Palmair

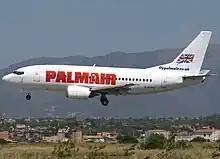
A Palmair Boeing 737-500 in new livery, operated by Astraeus. (2009)

With the airline beginning their own scheduled service operated by an Astraeus Boeing 737-500, the airline revealed a new livery at a ceremony in a hangar at Bournemouth Airport. Over 300 people turned up to the unveiling of the new livery and aircraft that has been named "The Spirit of Peter Bath" (the founder of Palmair). The new livery features larger tiles across the fuselage saying 'PALMAIR' and on the tail, the Union Flag and the airlines new website tiles, 'flypalmair.co.uk'.